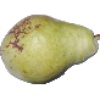
Label: Pear Williams 1